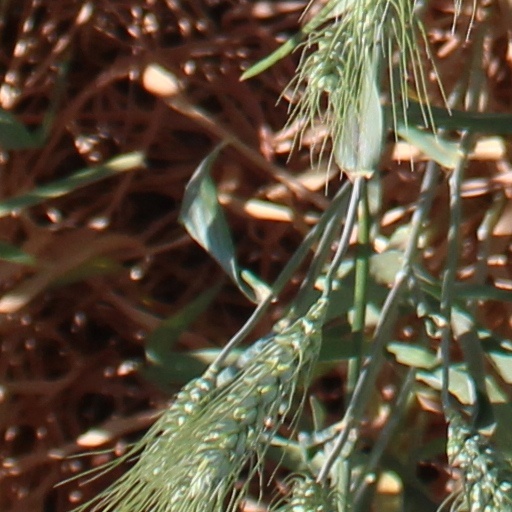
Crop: wheat